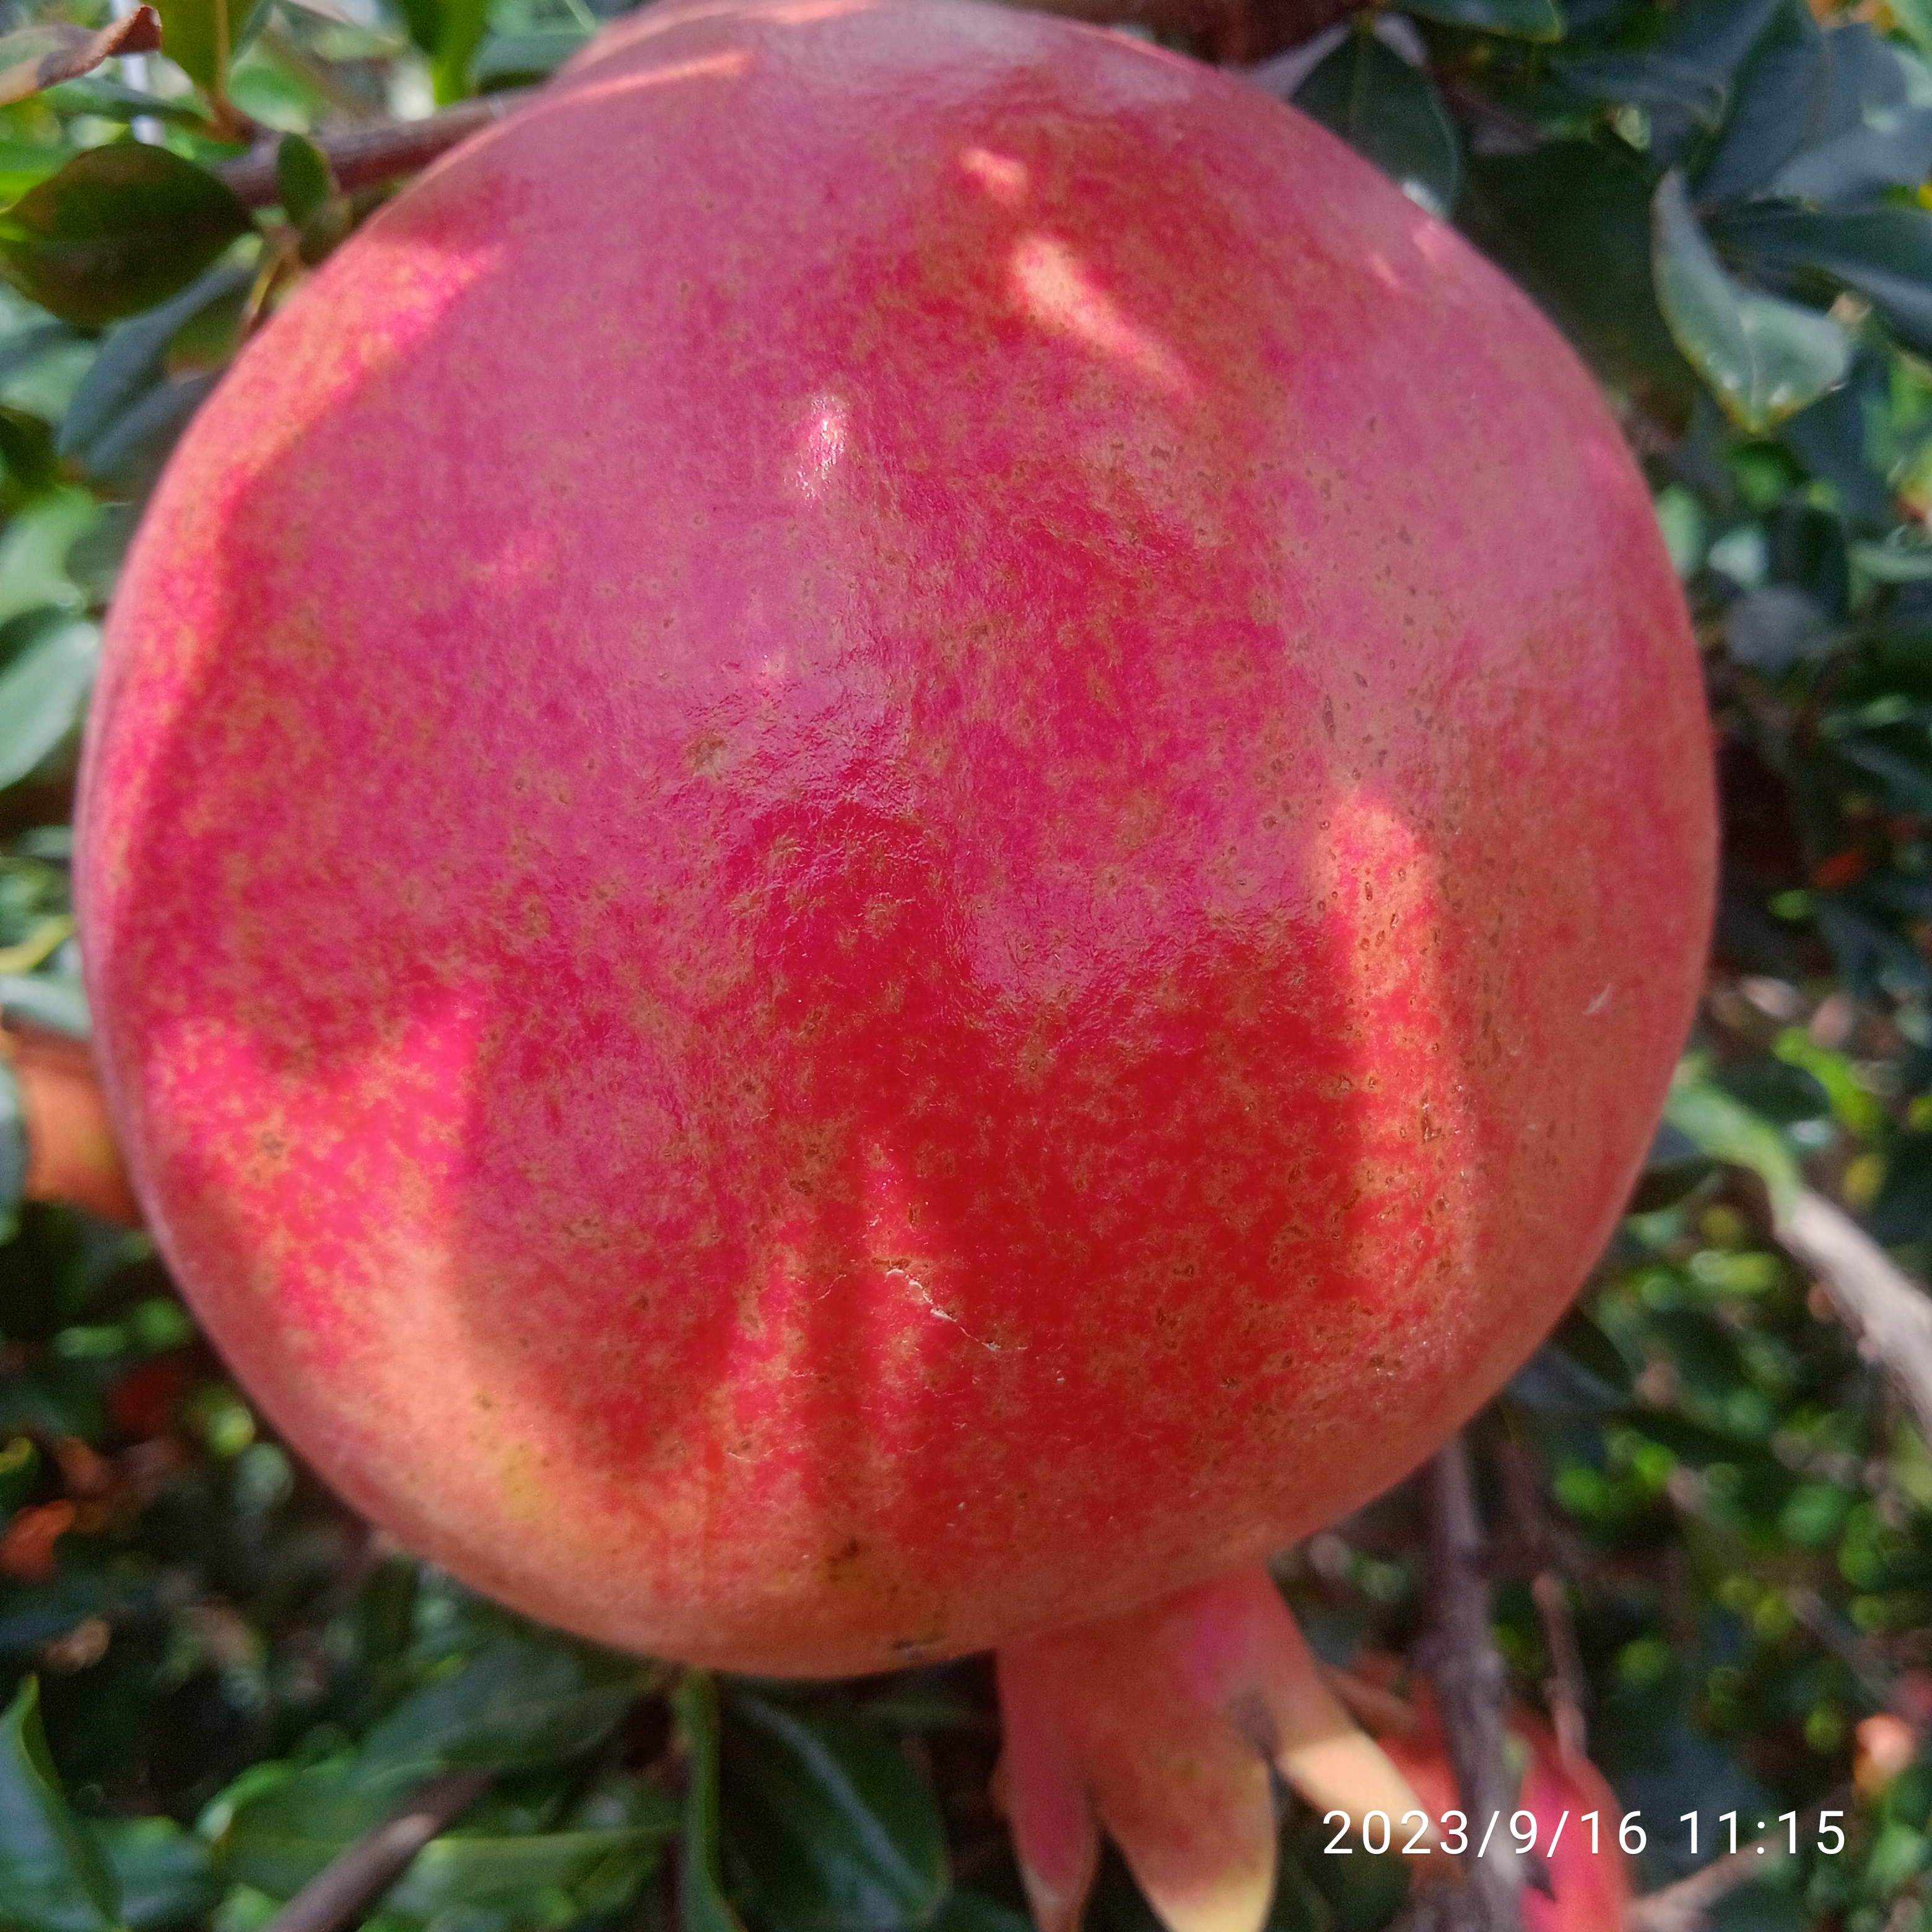
Label: Healthy